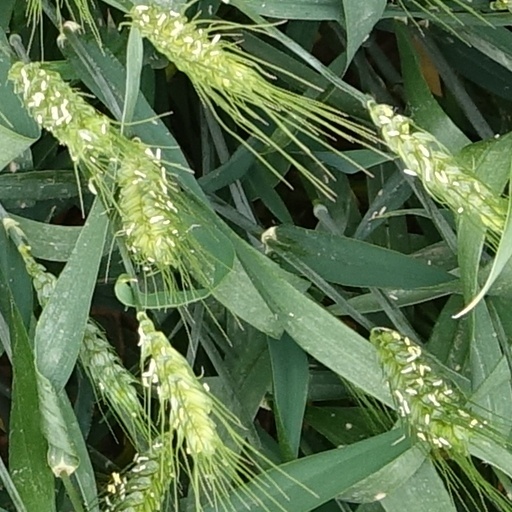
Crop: wheat